Letterpress printing

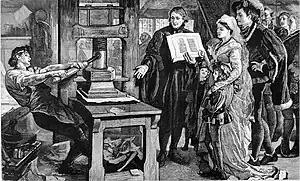
Printer operating a Gutenberg-style screw press

Movable type printing was first invented in China using ceramic type in AD 1040 during the Northern Song dynasty by the inventor Bi Sheng (990–1051).